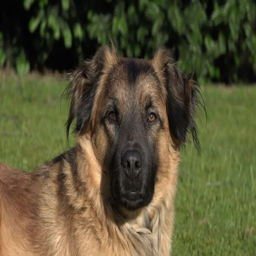
a brown dog looking in the nature